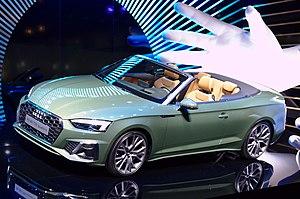
Le salon de l'automobile de Francfort est le plus grand salon automobile au monde jusqu'en 2019. Il est organisé par le Verband der Automobilindustrie, l'union de l'industrie automobile allemande, et planifié par l'Organisation internationale des constructeurs automobiles de 1951 à 2019, tous les deux ans à Francfort-sur-le-Main en Allemagne, en alternance avec le Mondial de l'automobile de Paris. L'édition 2019 est la dernière de ce salon à se dérouler à Francfort, le salon étant déplacé à Munich à partir de 2021.